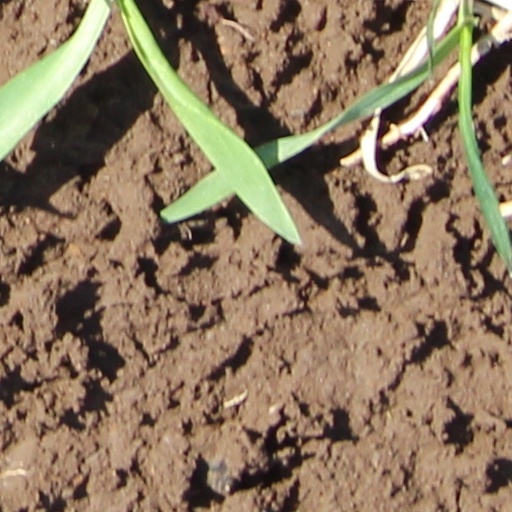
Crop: wheat